Iford, East Sussex

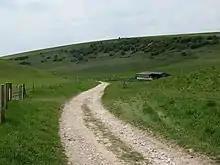
Farm buildings in Balsdean Bottom

Iford Estate, which is , owns most of the surrounding area around Iford. It lies within the South Downs National Park and comprises Iford Farm, Swanborough Farm, Rise Farm to the southeast of Lewes and Houndean Farm to the northwest. The estate is heavily diversified. Its principle enterprises are still the production of cereals and beef, but it also has a range of properties and leisure facilities, which includes shooting, fishing lakes, light aircraft and luxury accommodation. It is owned by John Robinson. The Estate claims to be environmentally friendly. His brother, David Robinson, owns Northease Farm.